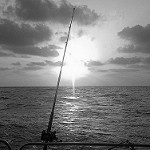
Label: B & W